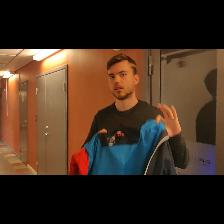
Label: Human